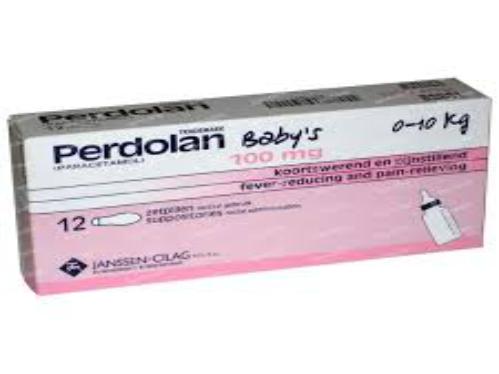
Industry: Medical